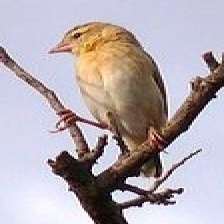
Species: NORTHERN RED BISHOP
Scientific name: EUPLECTES FRANCISCANUS